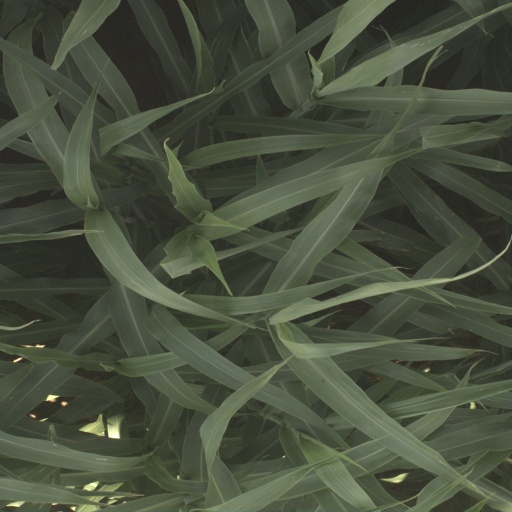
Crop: sorghum